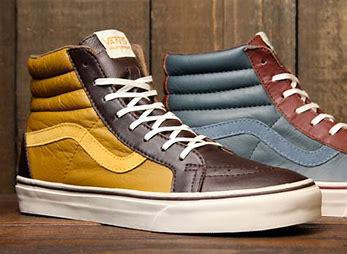
Brand: Vans
Model: SK8 Hi Reissue